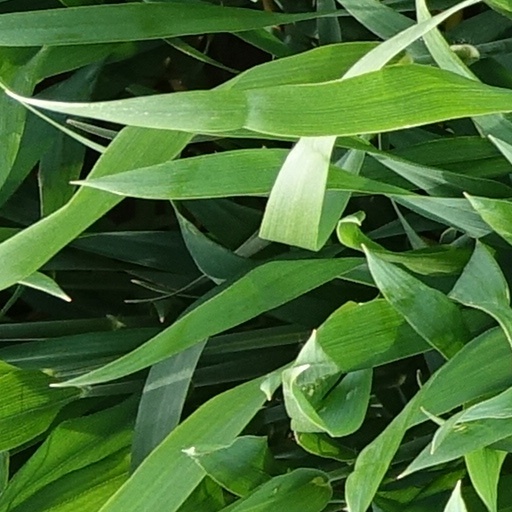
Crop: wheat